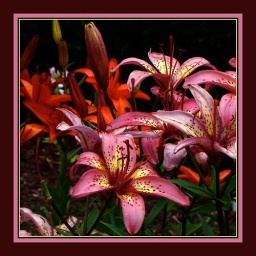
Beautiul pink and orange lilies sizzle in garden in Lee, Ma.